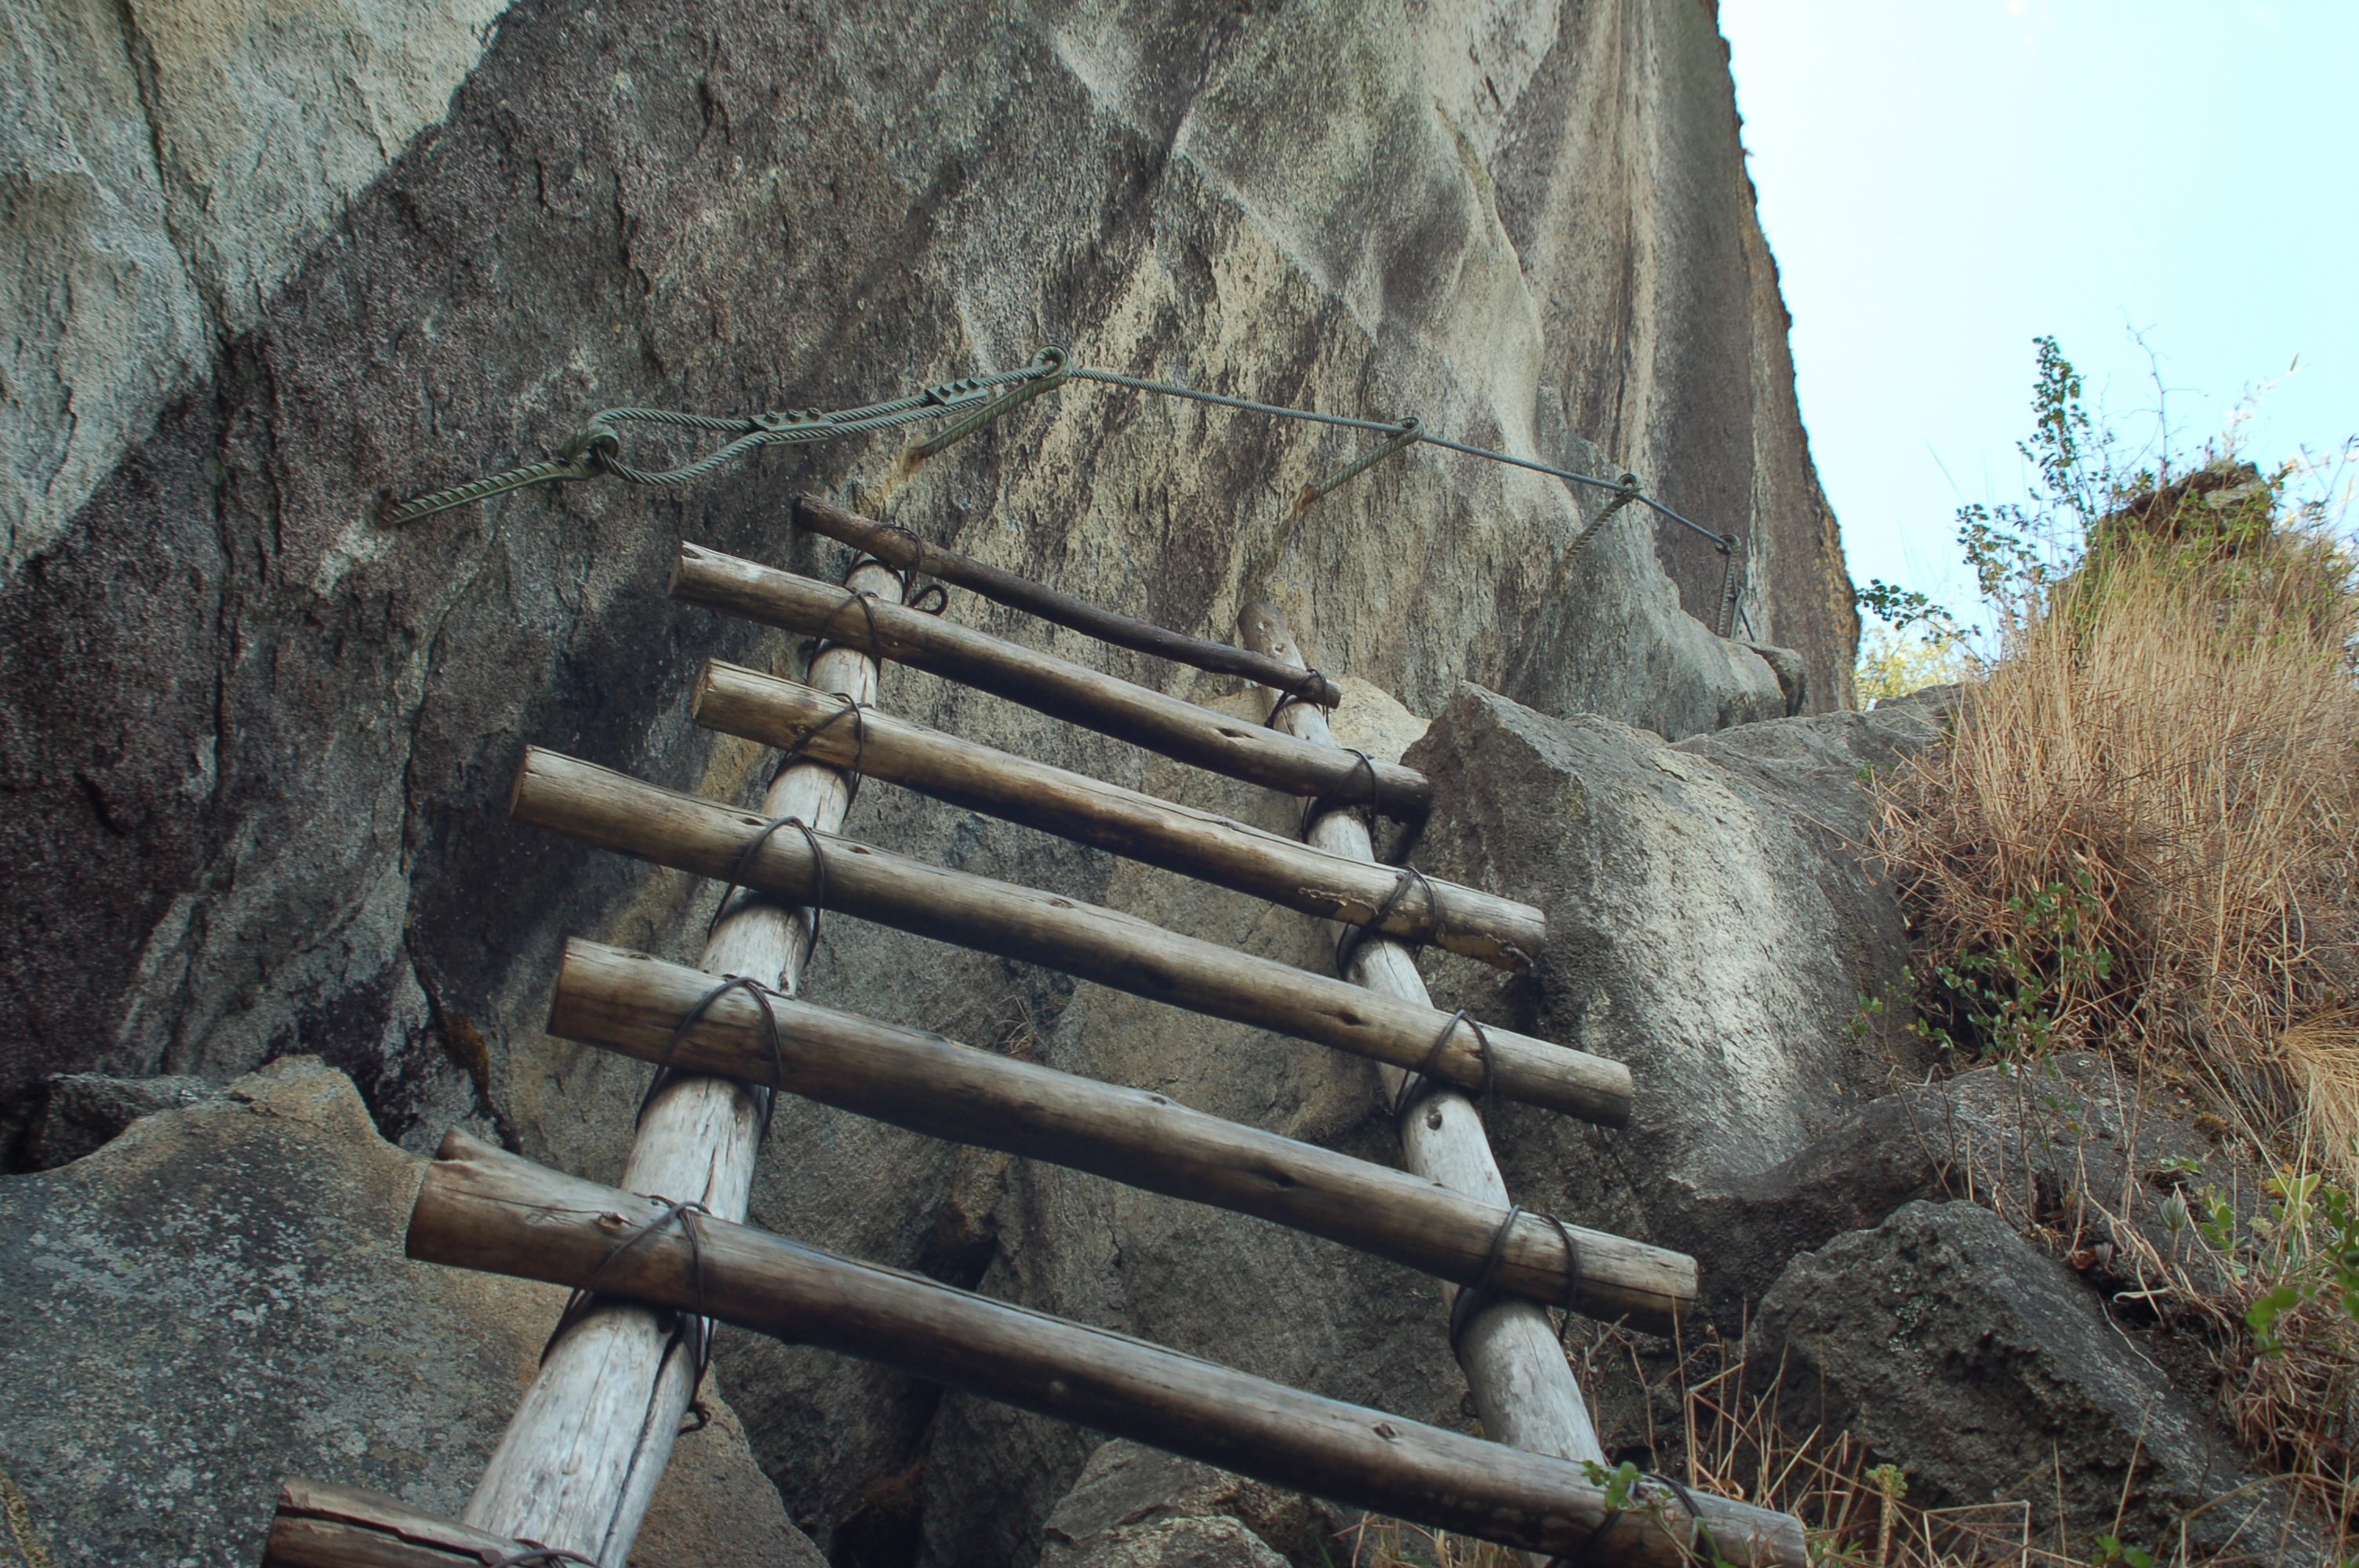
rock, wood, wall, formation, material, peru, geology, ruins, macchu picchu, ancient history, wayna picchu hike